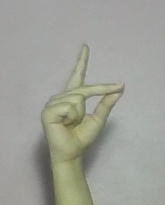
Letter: ta